Otso-Otso Pamela-Mela-Wan

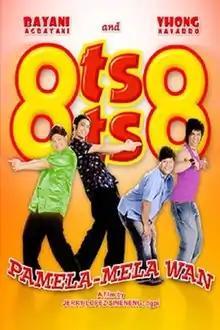
Theatrical release poster

Otso-Otso Pamela-Mela-Wan is a 2004 Filipino comedy film directed by Jerry Lopez Sineneng from a screenplay written by Mel Mendoza-Del Rosario. Starring Bayani Agbayani and Vhong Navarro, the film's title was inspired by the two novelty dance songs popularized by the main actors: "Otso-Otso" and "Pamela".